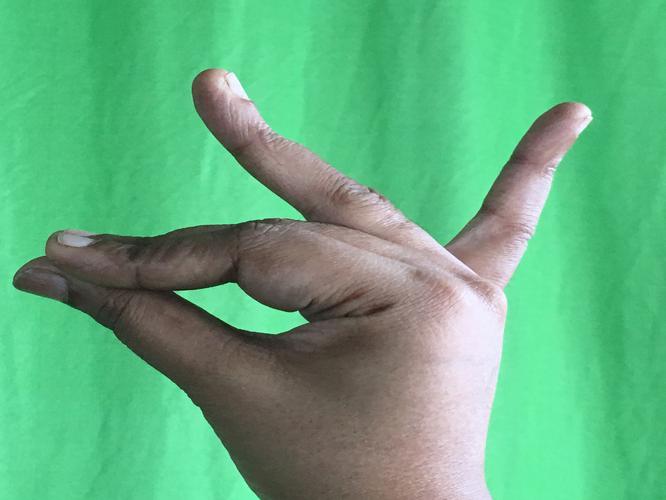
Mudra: Katakamukha_1
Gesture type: single_hand